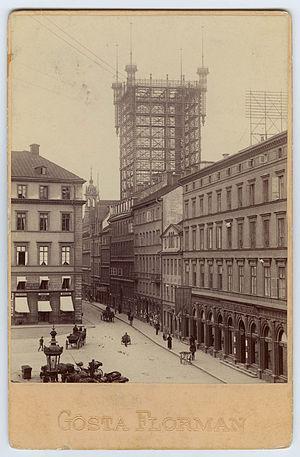
L’ancienne tour téléphonique de Stockholm était une structure métallique permettant de relier physiquement environ 5 000 fils téléphoniques de la capitale suédoise. Construit en 1887, ce pylône fut détruit à la suite d'un incendie en 1953.